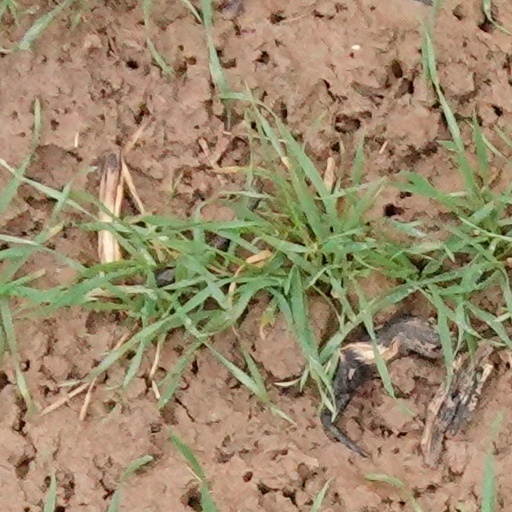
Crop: wheat